Joseon Army (1881–1897)

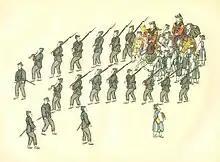
March of the Capital Guards Command.

The Pyŏlgigun (Korean: 별기군, "Special Skills Force" or "Special Army") was the first modernised military force of Korea. First conceived in 1876, it was formed in 1881 and trained by Japanese officers led by Horimoto Reijo, military attaché at the Japanese legation. It received better treatment than the old Korean Army, whose soldiers' salaries were in arrears on account of the costs of the "Byeolgigun". This led in 1882 to the Imo mutiny, in which soldiers rioted and Horimoto Reizō was killed.